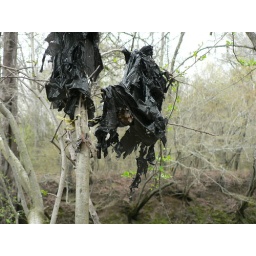
old garbage bag in a tree